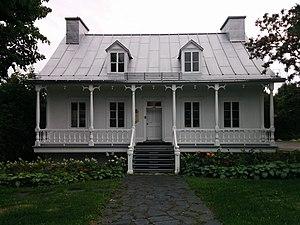
Maison Tessier-Dit-Laplante, avant
La Société d’art et d’histoire de Beauport est un organisme sans but lucratif fondé en 1983 et présidé par un conseil d’administration. Le président fondateur et l'archéologue Pierre Drouin. Le président actuel est Marcel Audy. La SAHB a son siège à l’arrondissement de Beauport à la ville de Québec. La SAHB compte une centaine d'adhérents et elle est membre de la Fédération des Sociétés d’histoire du Québec.